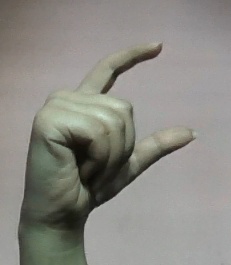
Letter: dal